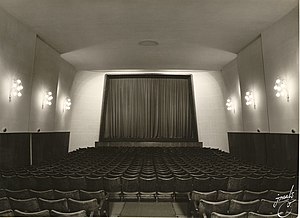
Colosseum (biograf)
Colosseums sal efter en ombygning først i 1950'erne
Colosseum interior 1950s
Colosseum var en biograf på Jagtvej ved Nørrebros Runddel i København. Oprindeligt var det meningen, at biografen skulle være opført i tilknytning til Folkets Hus med åbning i 1923, men da det ikke lod sig gøre, blev den bygget på en større grund ved siden af.